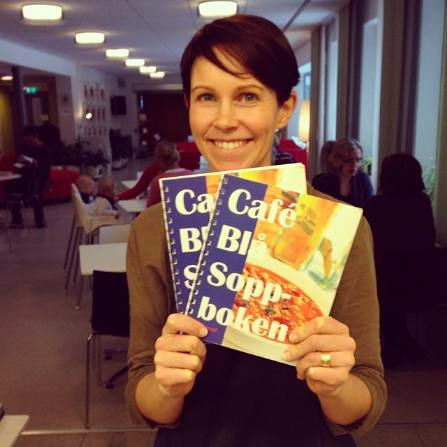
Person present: Yes